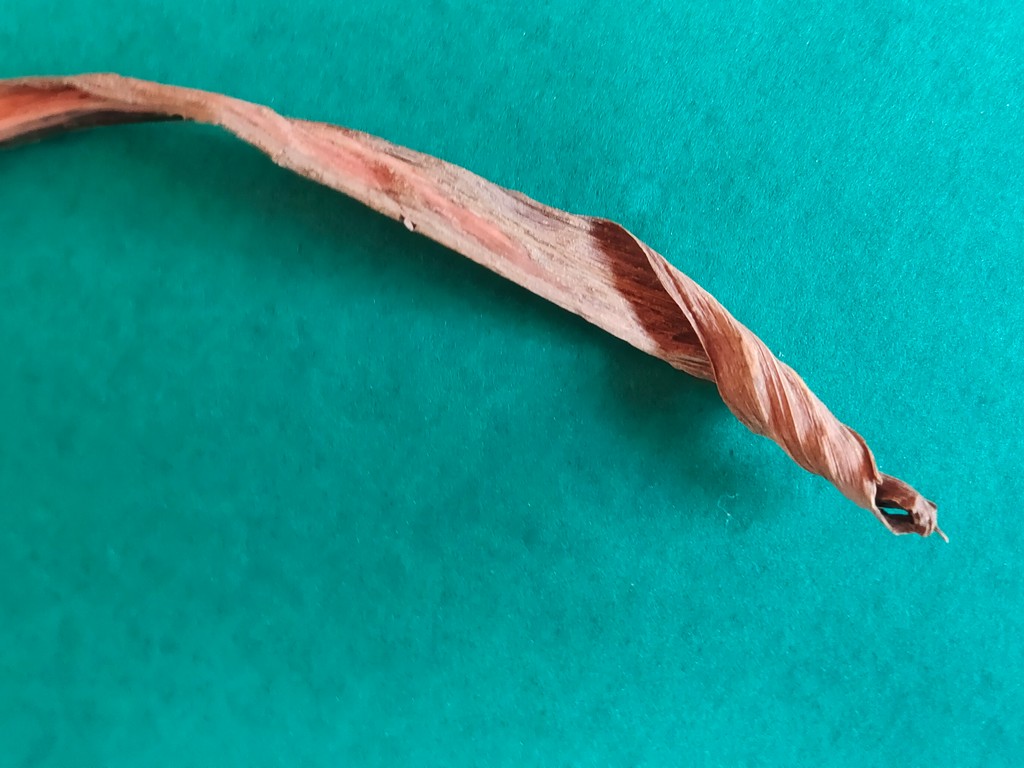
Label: Dried